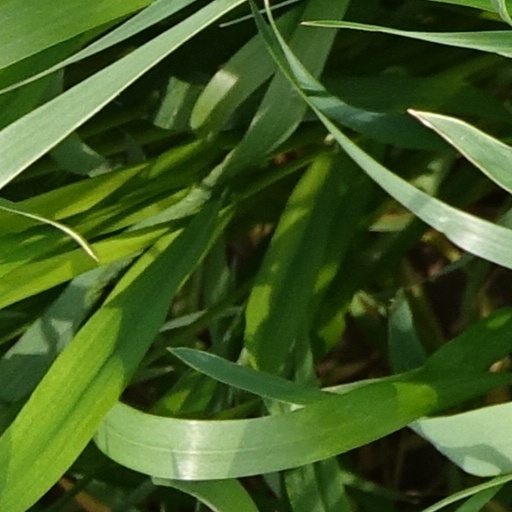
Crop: wheat